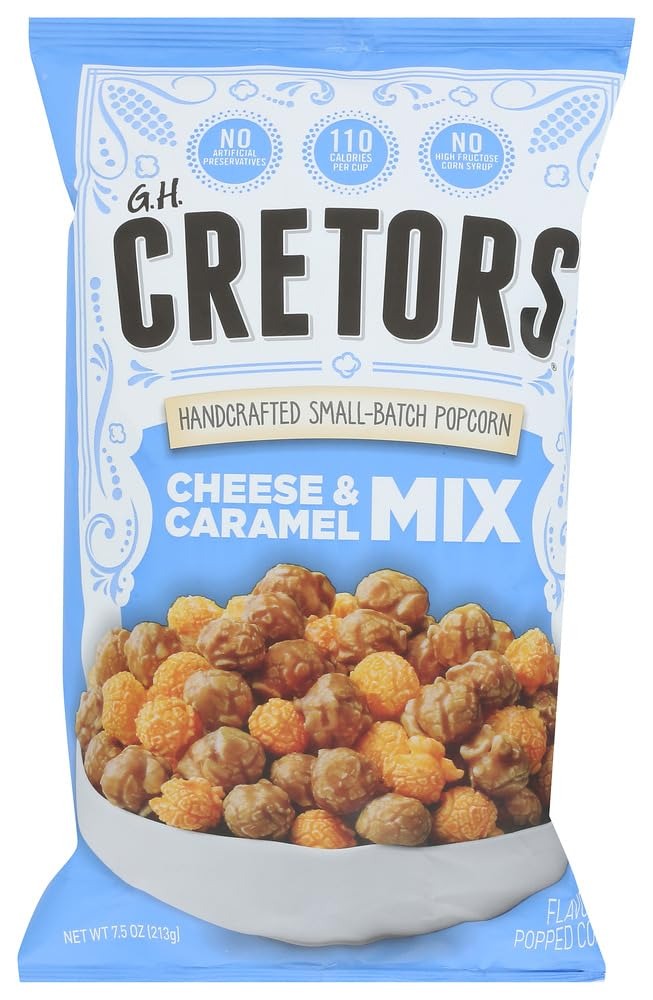
Item Name: Gh Cretors Creme PopCorn Chicago Mx 24x 7.5OZ
Value: 24.0
Unit: Count

Price: 61.72